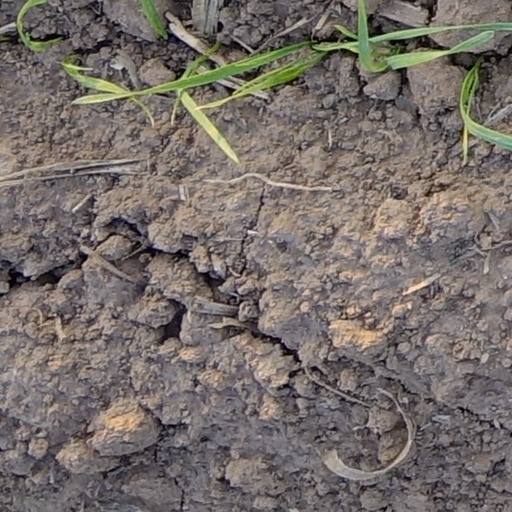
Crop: wheat